Sarah Palin

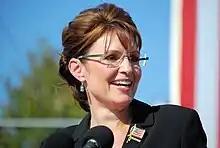
Palin on the campaign trail in 2008

Palin was the first guest on commentator Glenn Beck's Fox News television show on January 19, 2009, commenting on Barack Obama that he would be her president and that she would assist in any way to bring progress to the nation without abandoning her conservative views.